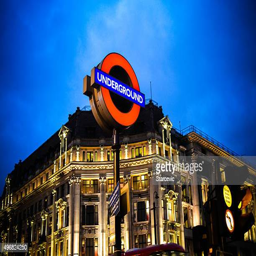
the illuminated streets in the evening